Women's association football

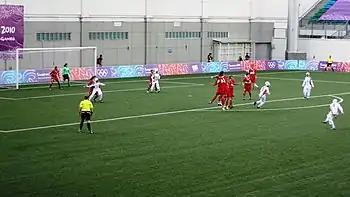
Iran vs Turkey in 2010 Youth Olympics

European women's tournaments featuring national teams were held in Italy in 1969 and in 1979 as the European Competition for Women's Football. They were not recognised as "official" by UEFA, which opposed women's football until the 1970s. The UEFA Women's Championship began in 1984 under the name "European Competition For Representative Women's Teams". Now, it is also commonly referred to as the UEFA Women's Euro.